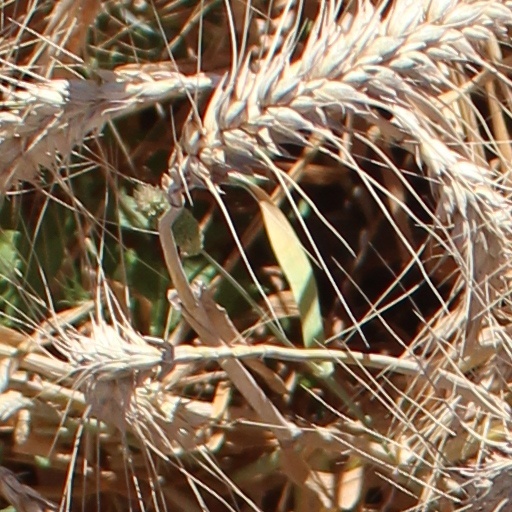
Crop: wheat